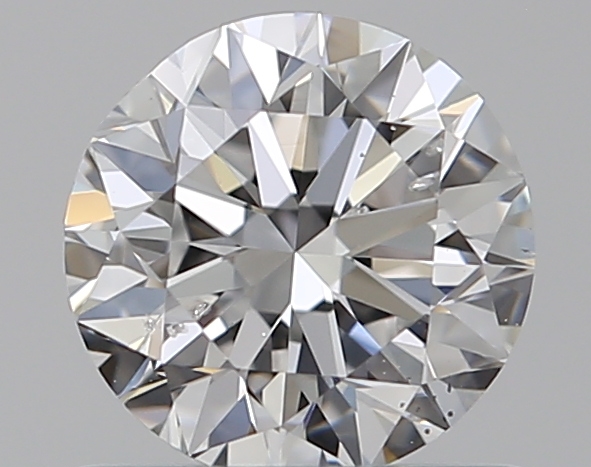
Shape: round
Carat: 0.7
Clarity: SI2
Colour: D
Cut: VG
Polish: EX
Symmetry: VG
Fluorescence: N
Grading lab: GIA
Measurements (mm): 5.55 x 5.62 x 3.52